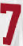
Number: 7